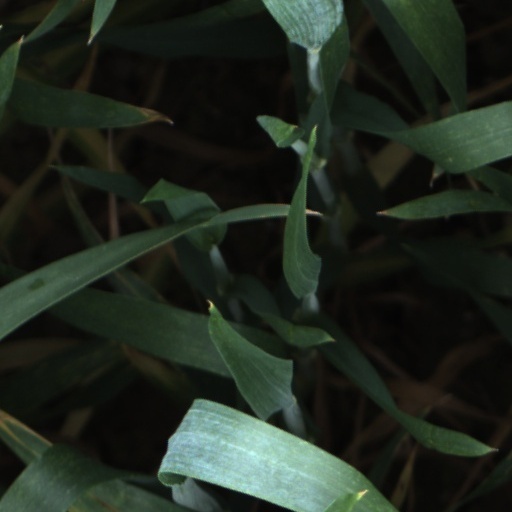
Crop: wheat